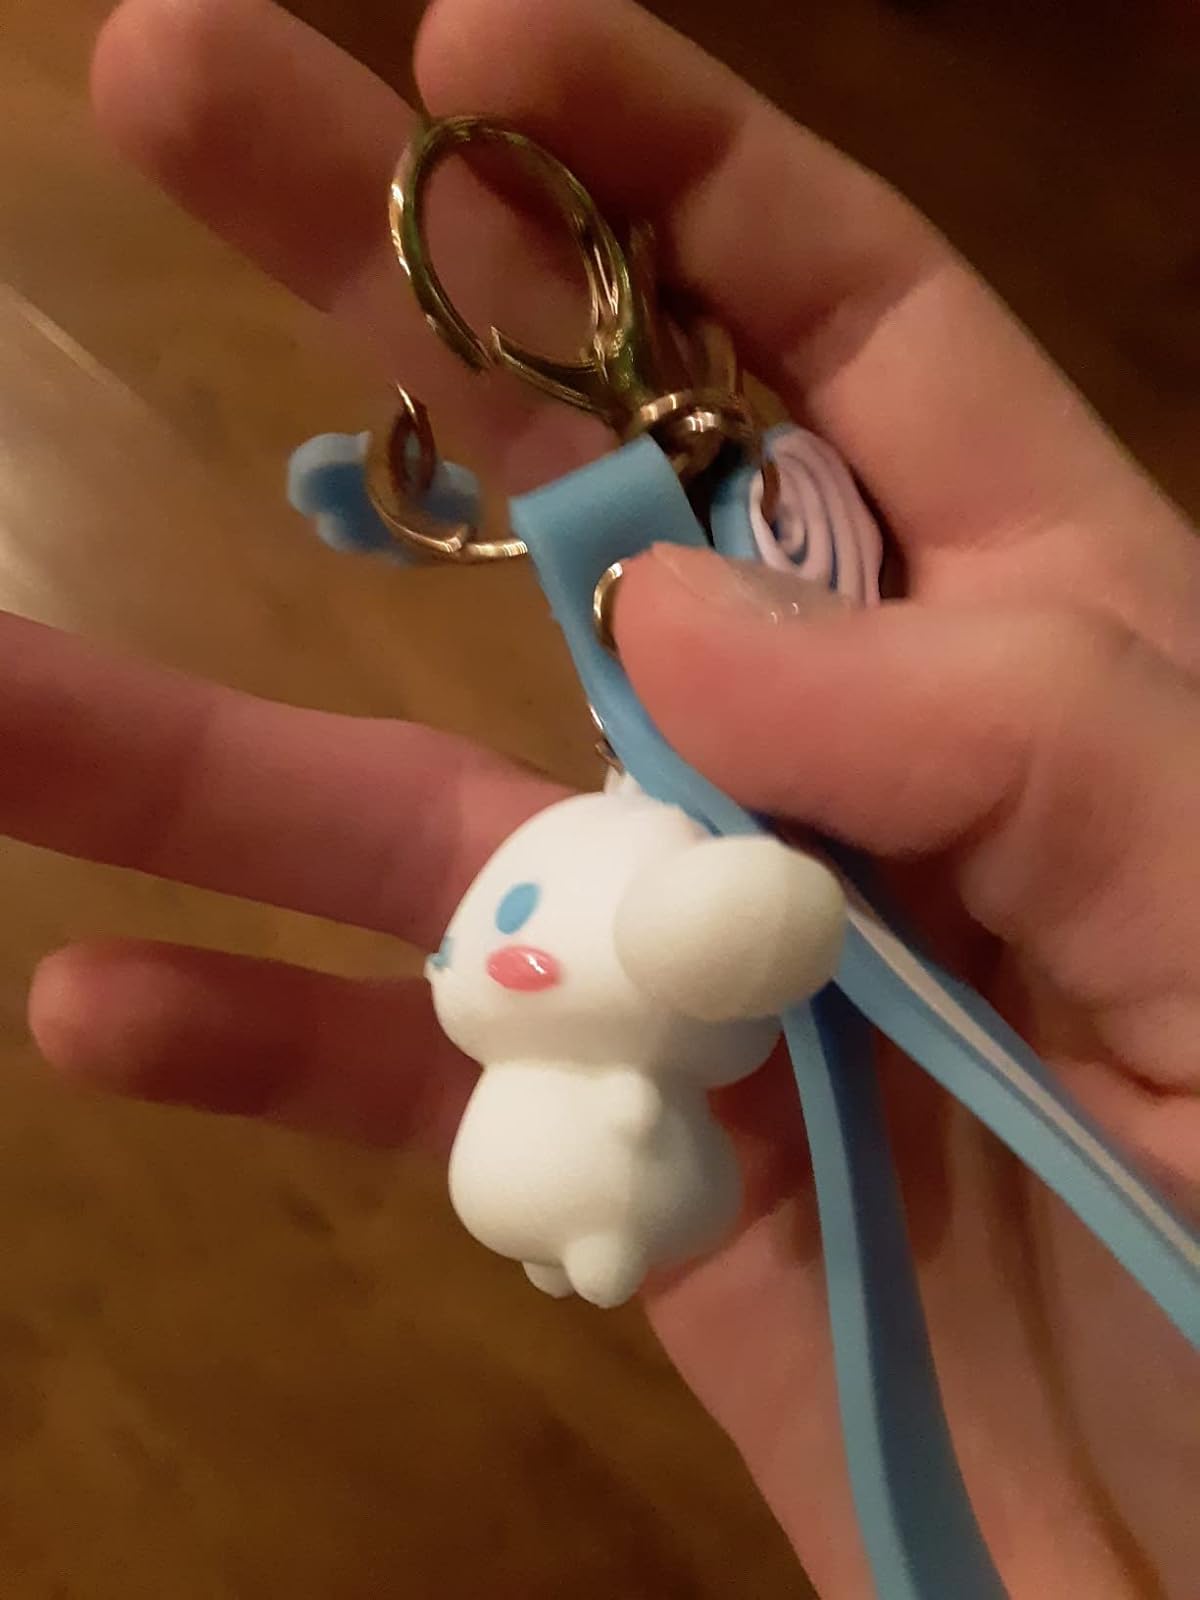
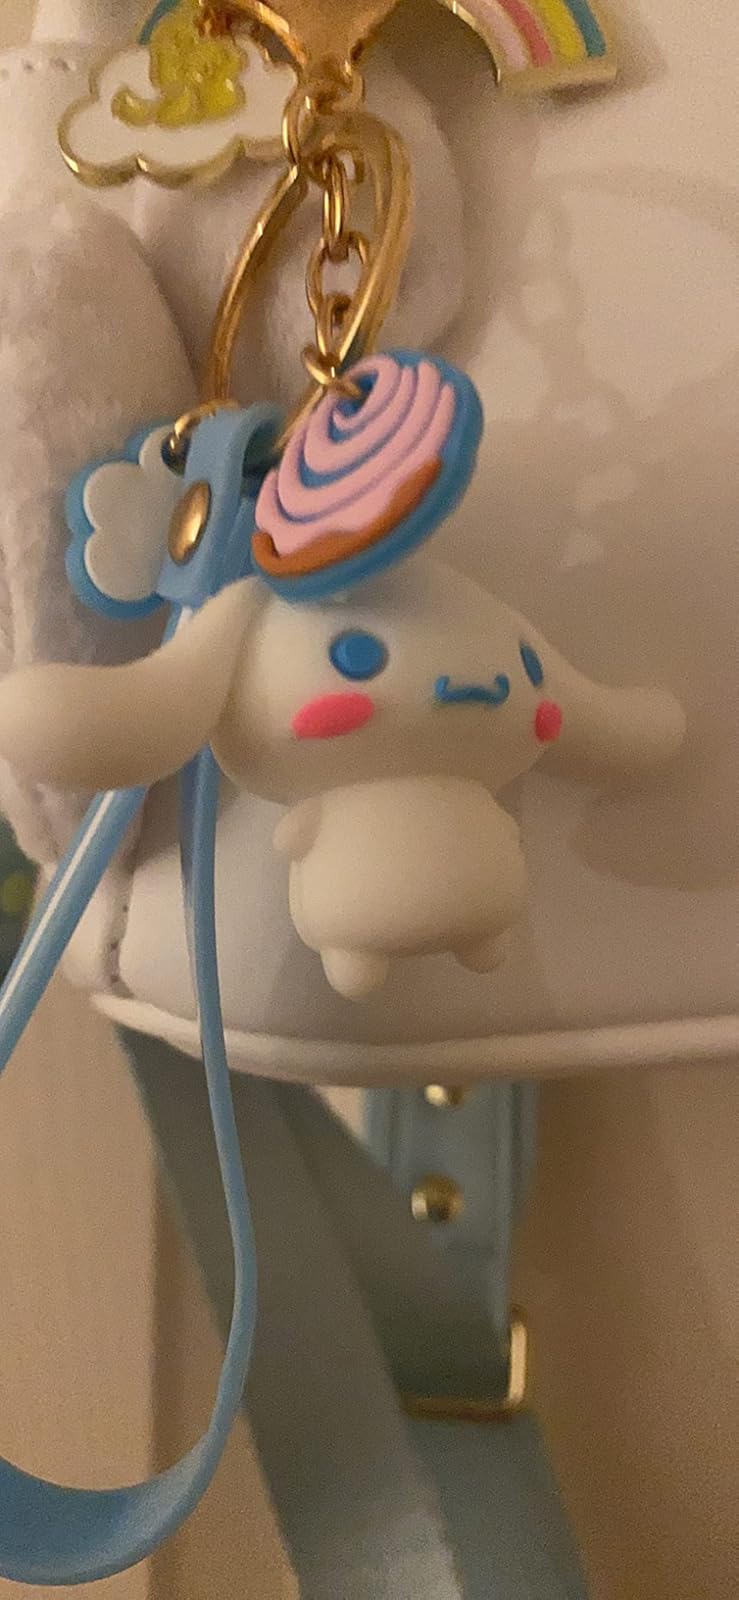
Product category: accessories_keychain
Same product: yes